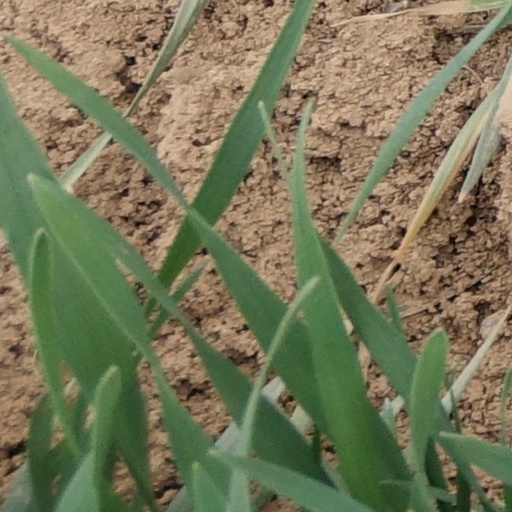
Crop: wheat